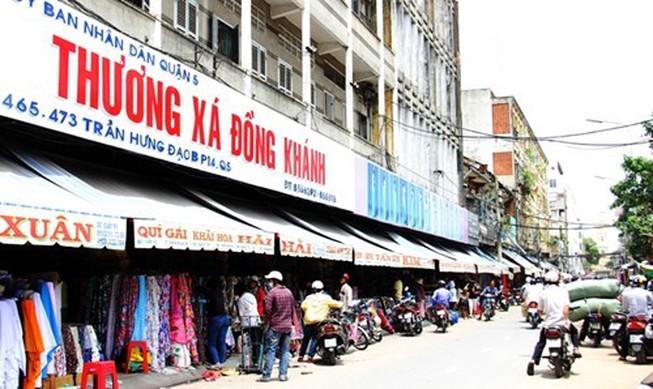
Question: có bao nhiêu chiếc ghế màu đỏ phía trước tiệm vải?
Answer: có hai chiếc ghế màu đỏ phía trước tiệm vải